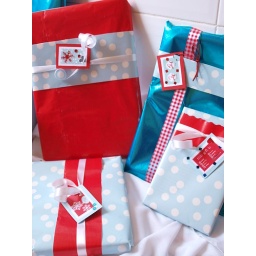
Wrapping ideas in blue and red 1